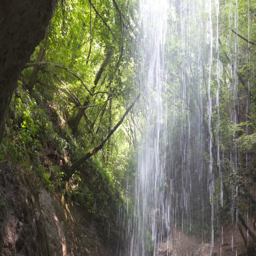
close up of geographical feature category